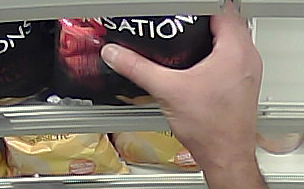
Product: lays_chill